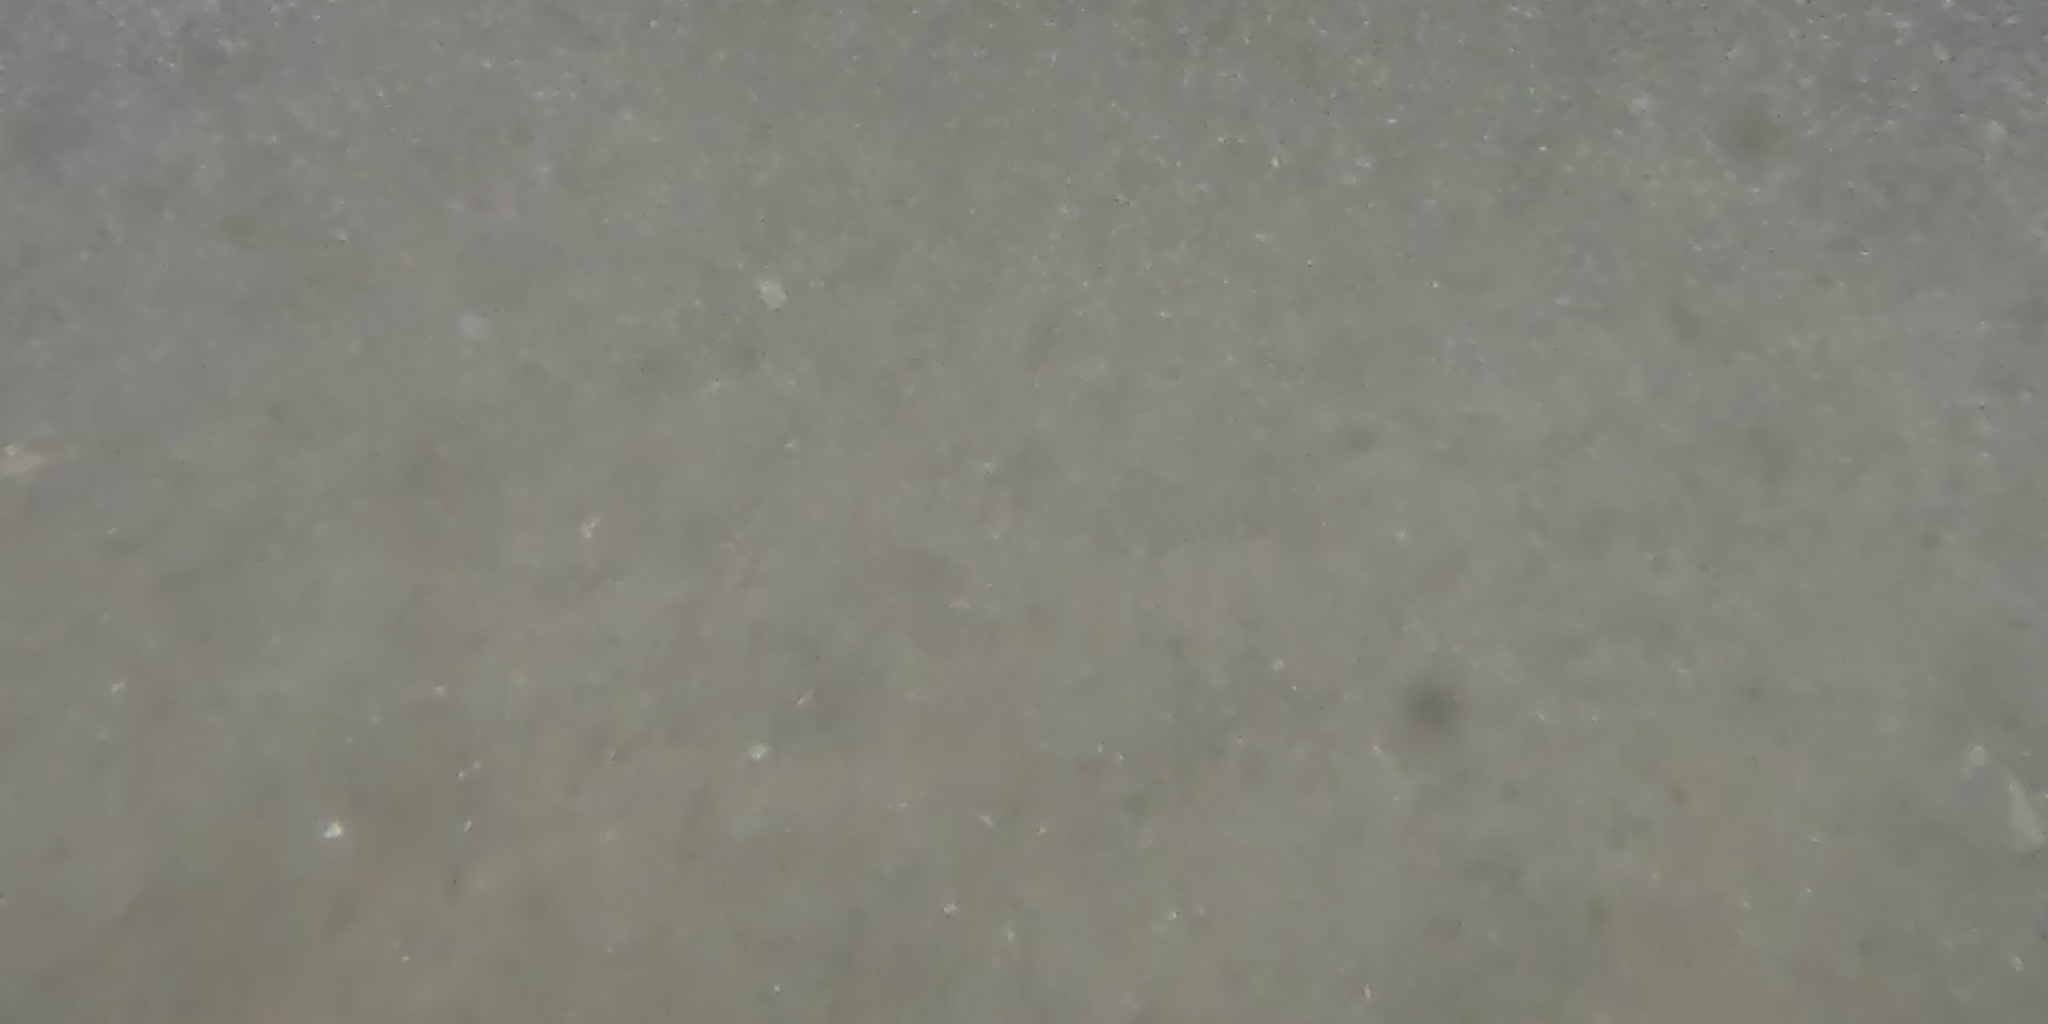
Seabed habitat: bad